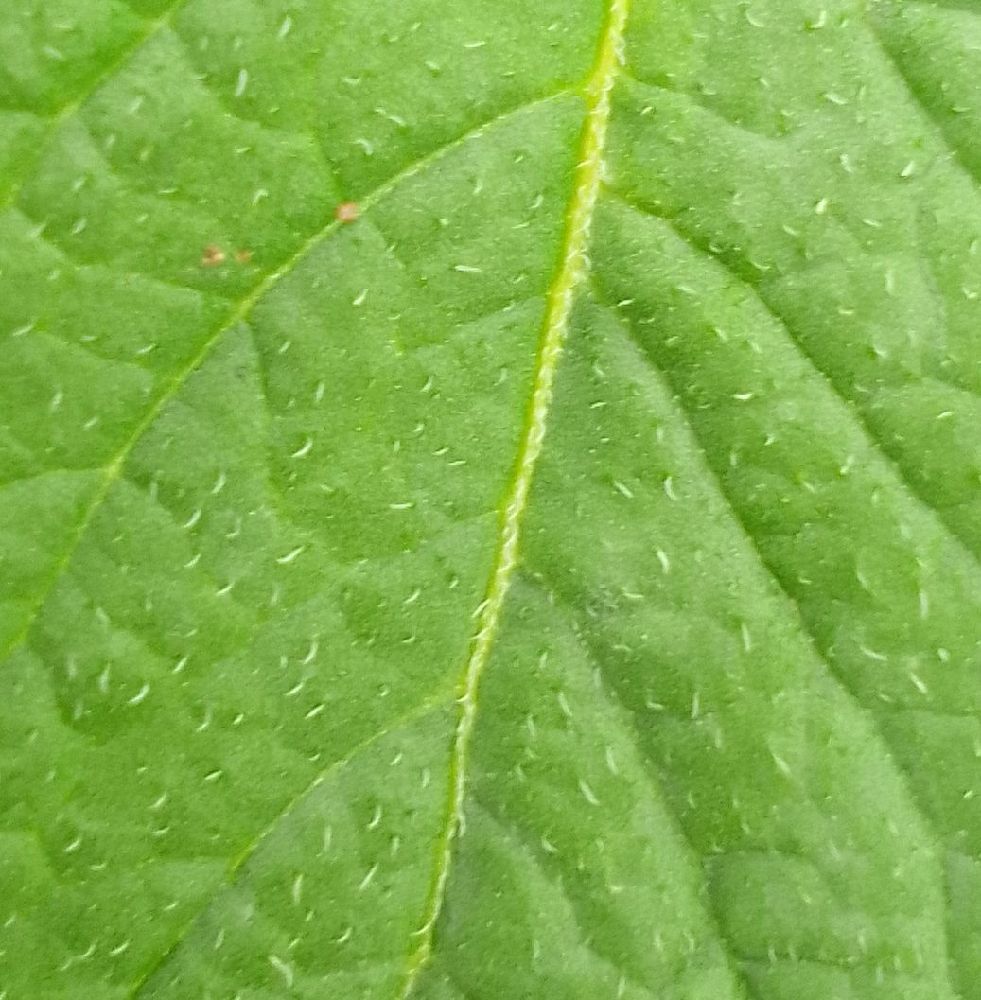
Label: Healthy